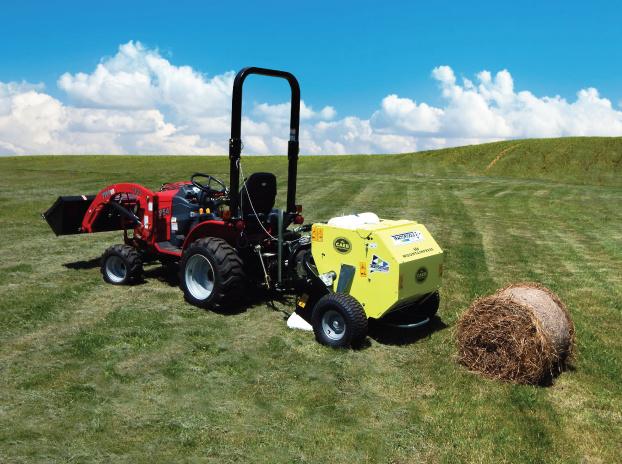
Hizi ni mashine zinazotumika kufyekea majani ili kumrahisishia kazi mkulima ya  kufyeka eneo kubwa kwa kutumia muda uliokuwa mchache. Mashine hii inaendeshwa na mkulima mwenyewe.